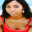
Label: woman